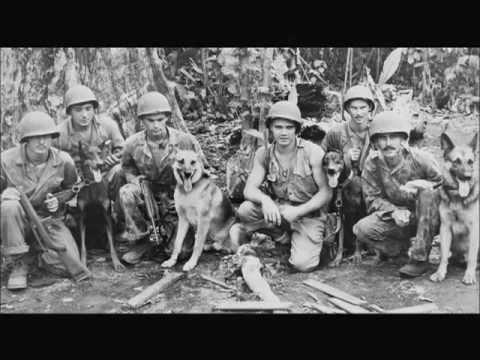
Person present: No